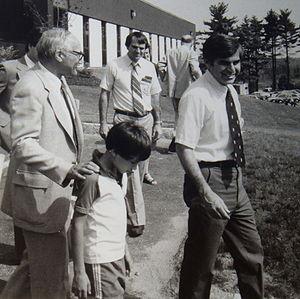
Philippe Villers est un homme d'affaires américain d'origine française.